Old Town Hall (Leipzig)

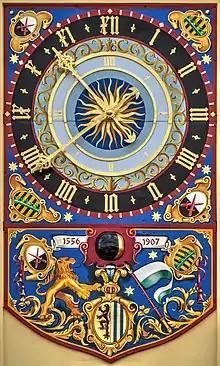
Astronomical clock at the western side of the tower after renovation 2018

Restoration and reconstruction work for the new use of a museum took place from 1906 to 1909 under the direction of Otto Wilhelm Scharenberg, the current exterior is largely a remodeling of these conversions. At the same time, a porphyry arcade by Rochlitz was created on the ground floor, on the side of the marketplace, instead of wooden sales arbors. Since then, there are two fountains "Badender Knabe" and "Badendes Mädchen" in a niche inside and in front of the passage on the side of the Naschmarkt.